Babylon (village), New York

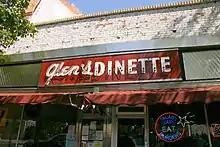
Glen's Dinette on Main Street in Babylon Village

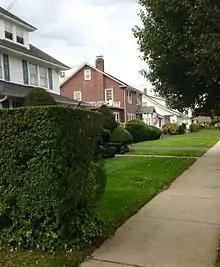
Residential street in Babylon Village

Babylon today is part suburban bedroom community, part small-town, and has a substantial shopping and business district.